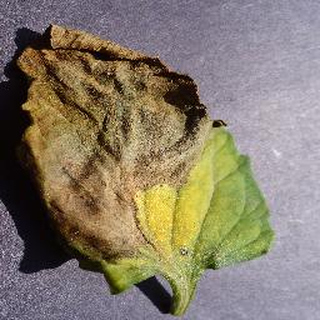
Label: tomato_late_blight